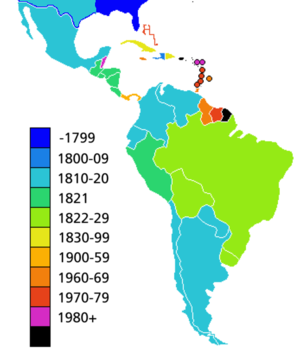
La présidence de James Monroe débuta le 4 mars 1817, date de l'entrée en fonction de James Monroe en tant que 5ᵉ président des États-Unis, et prit fin le 4 mars 1825. Membre du Parti républicain-démocrate, Monroe accéda à la présidence après avoir remporté l'élection présidentielle de 1816 par un score écrasant sur son adversaire fédéraliste Rufus King. Cette élection fut la dernière où les fédéralistes présentèrent un candidat et Monroe n'eut aucun concurrent lors de l'élection présidentielle de 1820. Son secrétaire d'État, John Quincy Adams, lui succéda à la Maison-Blanche.